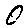
Label: 0